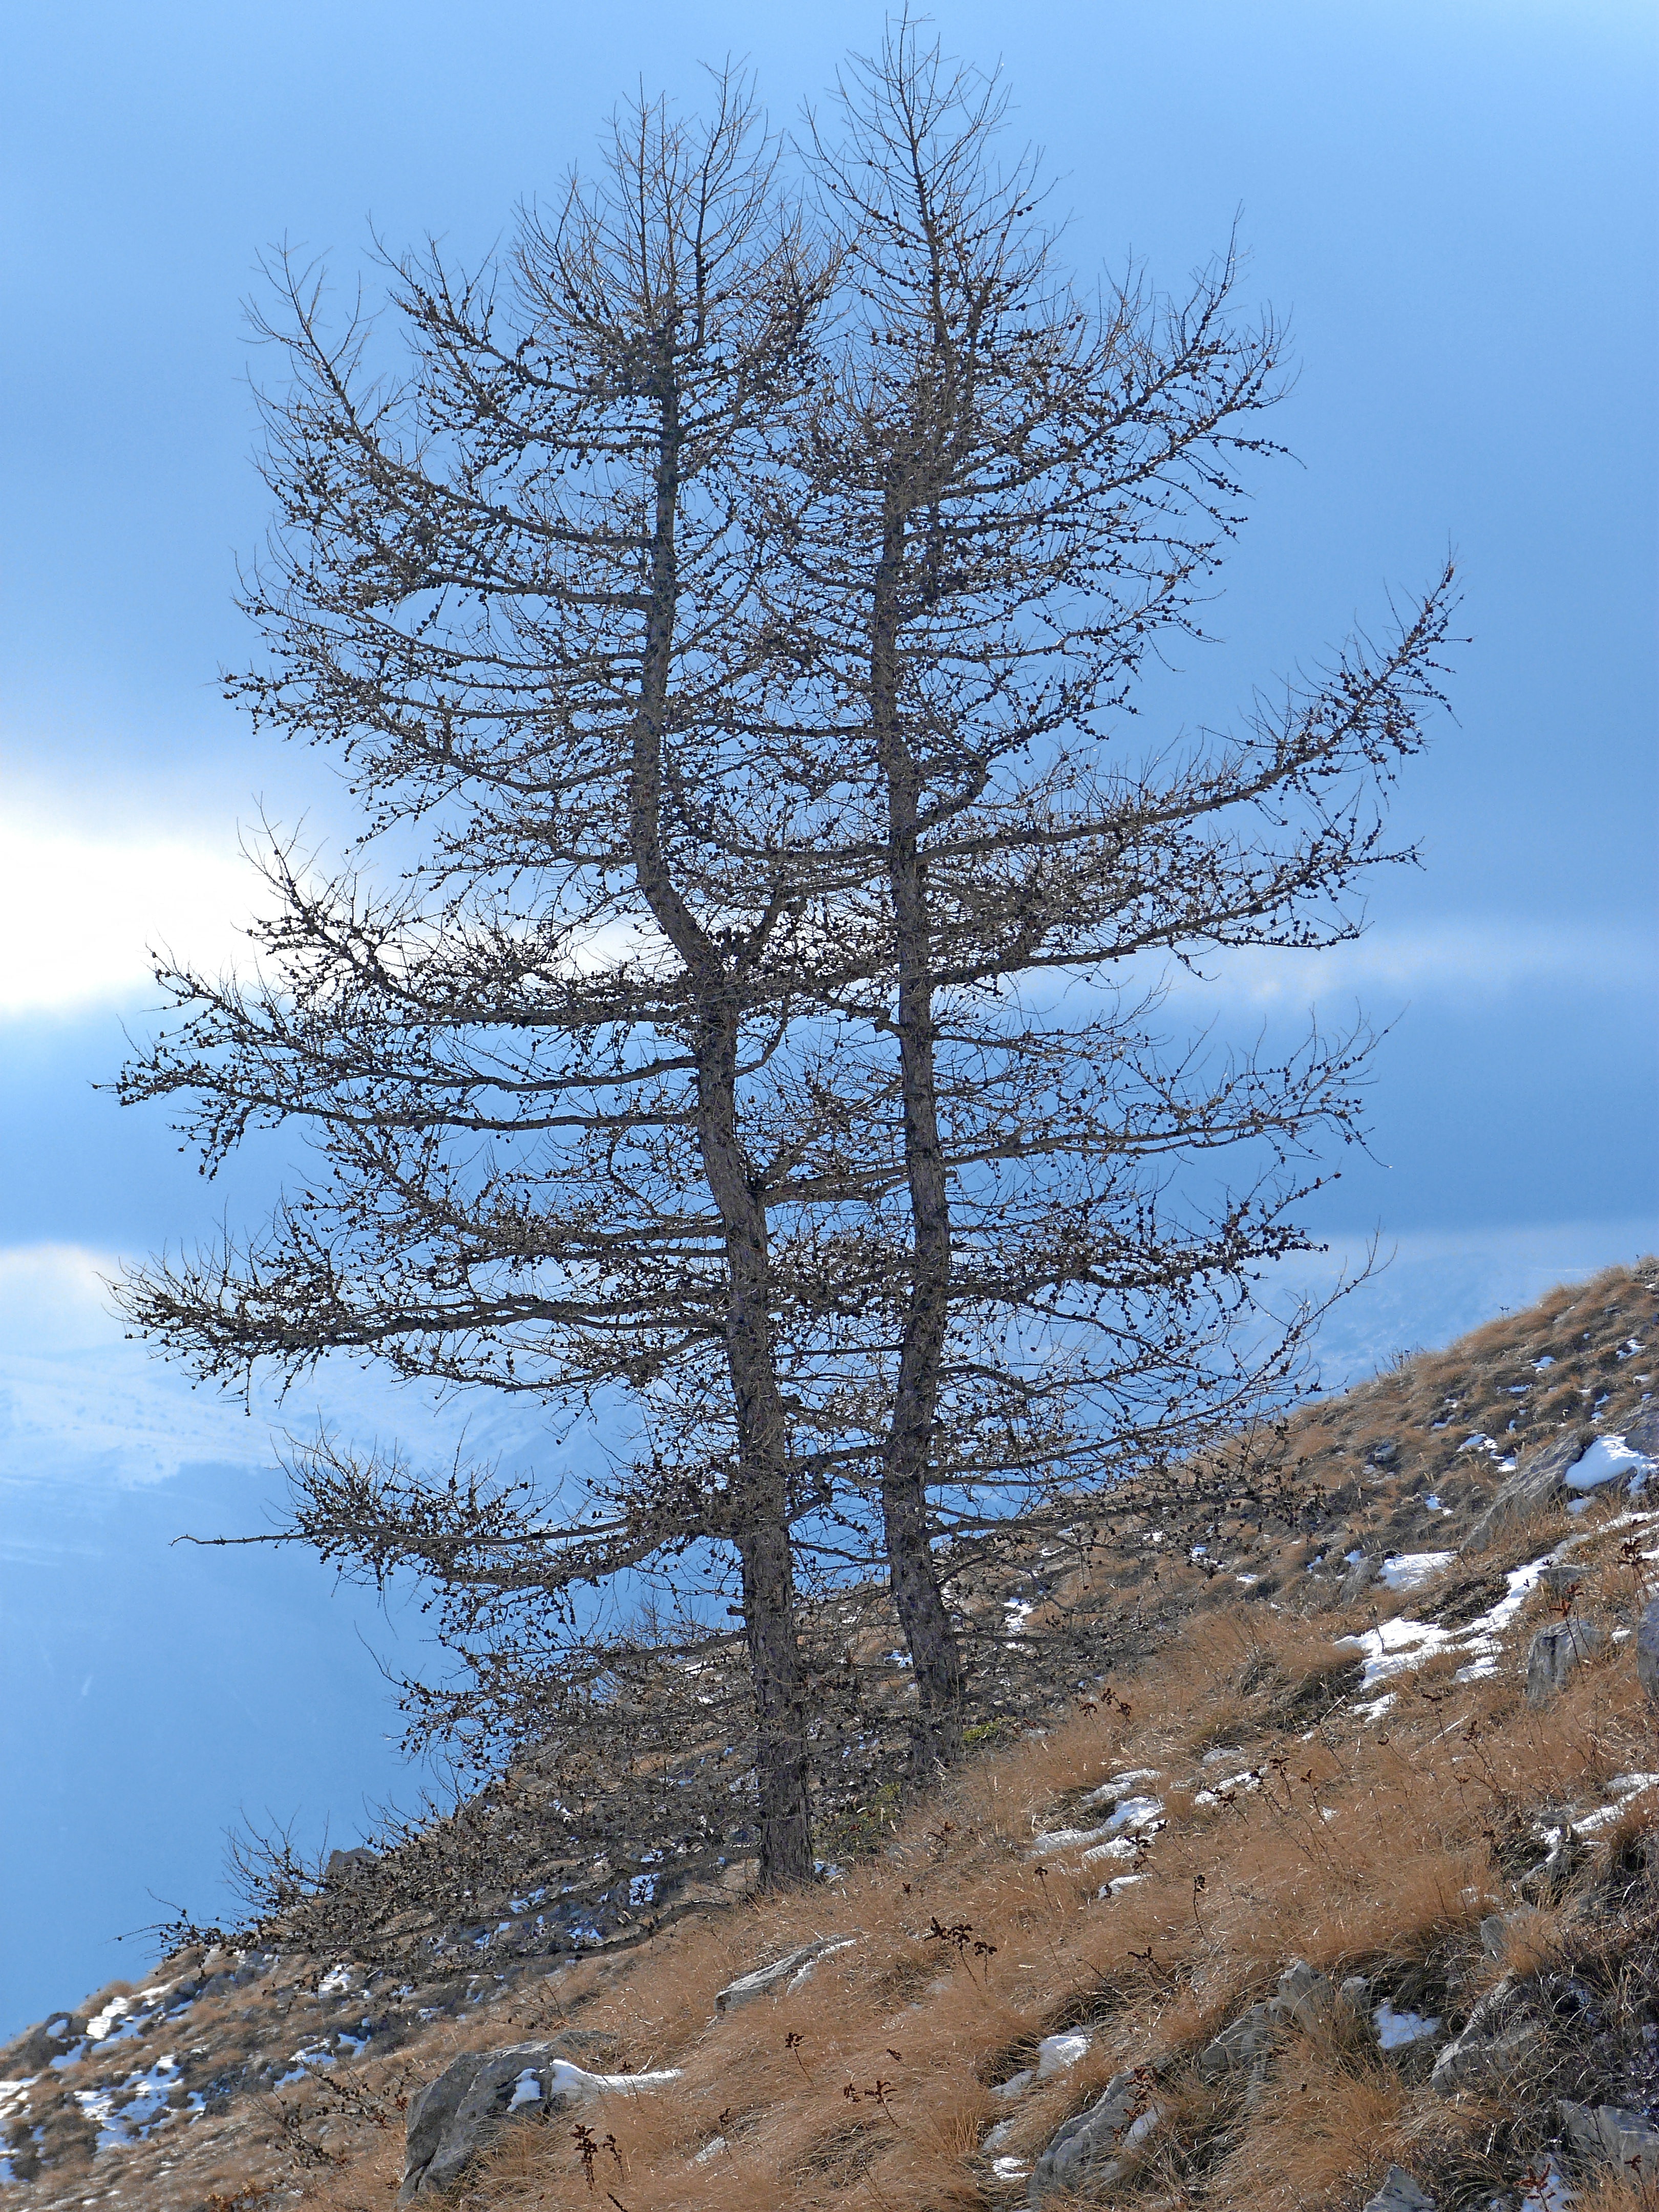
tree, nature, wilderness, branch, mountain, snow, winter, plant, fir, ridge, conifer, trees, spruce, larch, ecosystem, woody plant, land plant